Île-de-France tramway Line 1

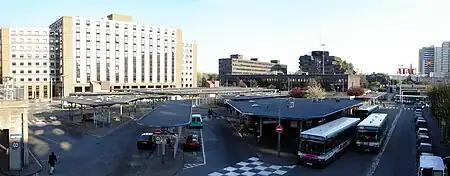
The multimodal hub of Bobigny–Pablo Picasso in April 2007

The expected ridership was 55,000 passengers per day on average, or an annual ridership of 15 million passengers, with a minimum frequency of one train every four minutes during rush hour and an expected average speed of . The cost of building the infrastructure was estimated on 1 January 1983 to be 470 million francs (about 71.65 million euro or 93.5 million US dollars) and the cost of the train equipment to be 135 million francs (about 20.58 million euro or 26.87 million US dollars). The proposed tramway line had transfer points with line 5 of the Paris metro at Bobigny–Pablo Picasso station, with line 7 (via a May 1987 extension) at La Courneuve-8 Mai 1945, with line 13 at Basilique de Saint-Denis (with a walking transfer) and with RER line D at Saint-Denis railway station. It was long and served 22 stations. It was greatly influenced by the Tramway Français Standard of Nantes which had been very successful.